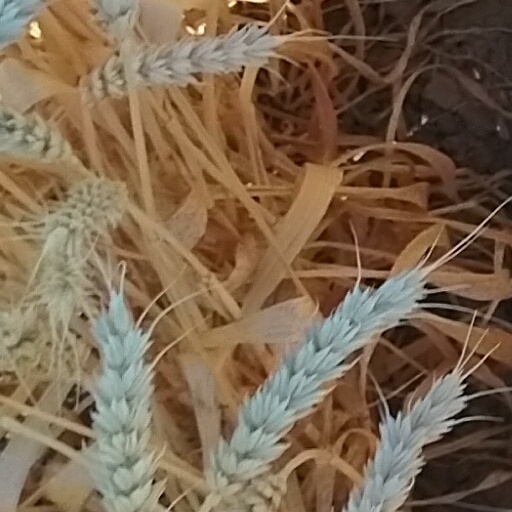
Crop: wheat